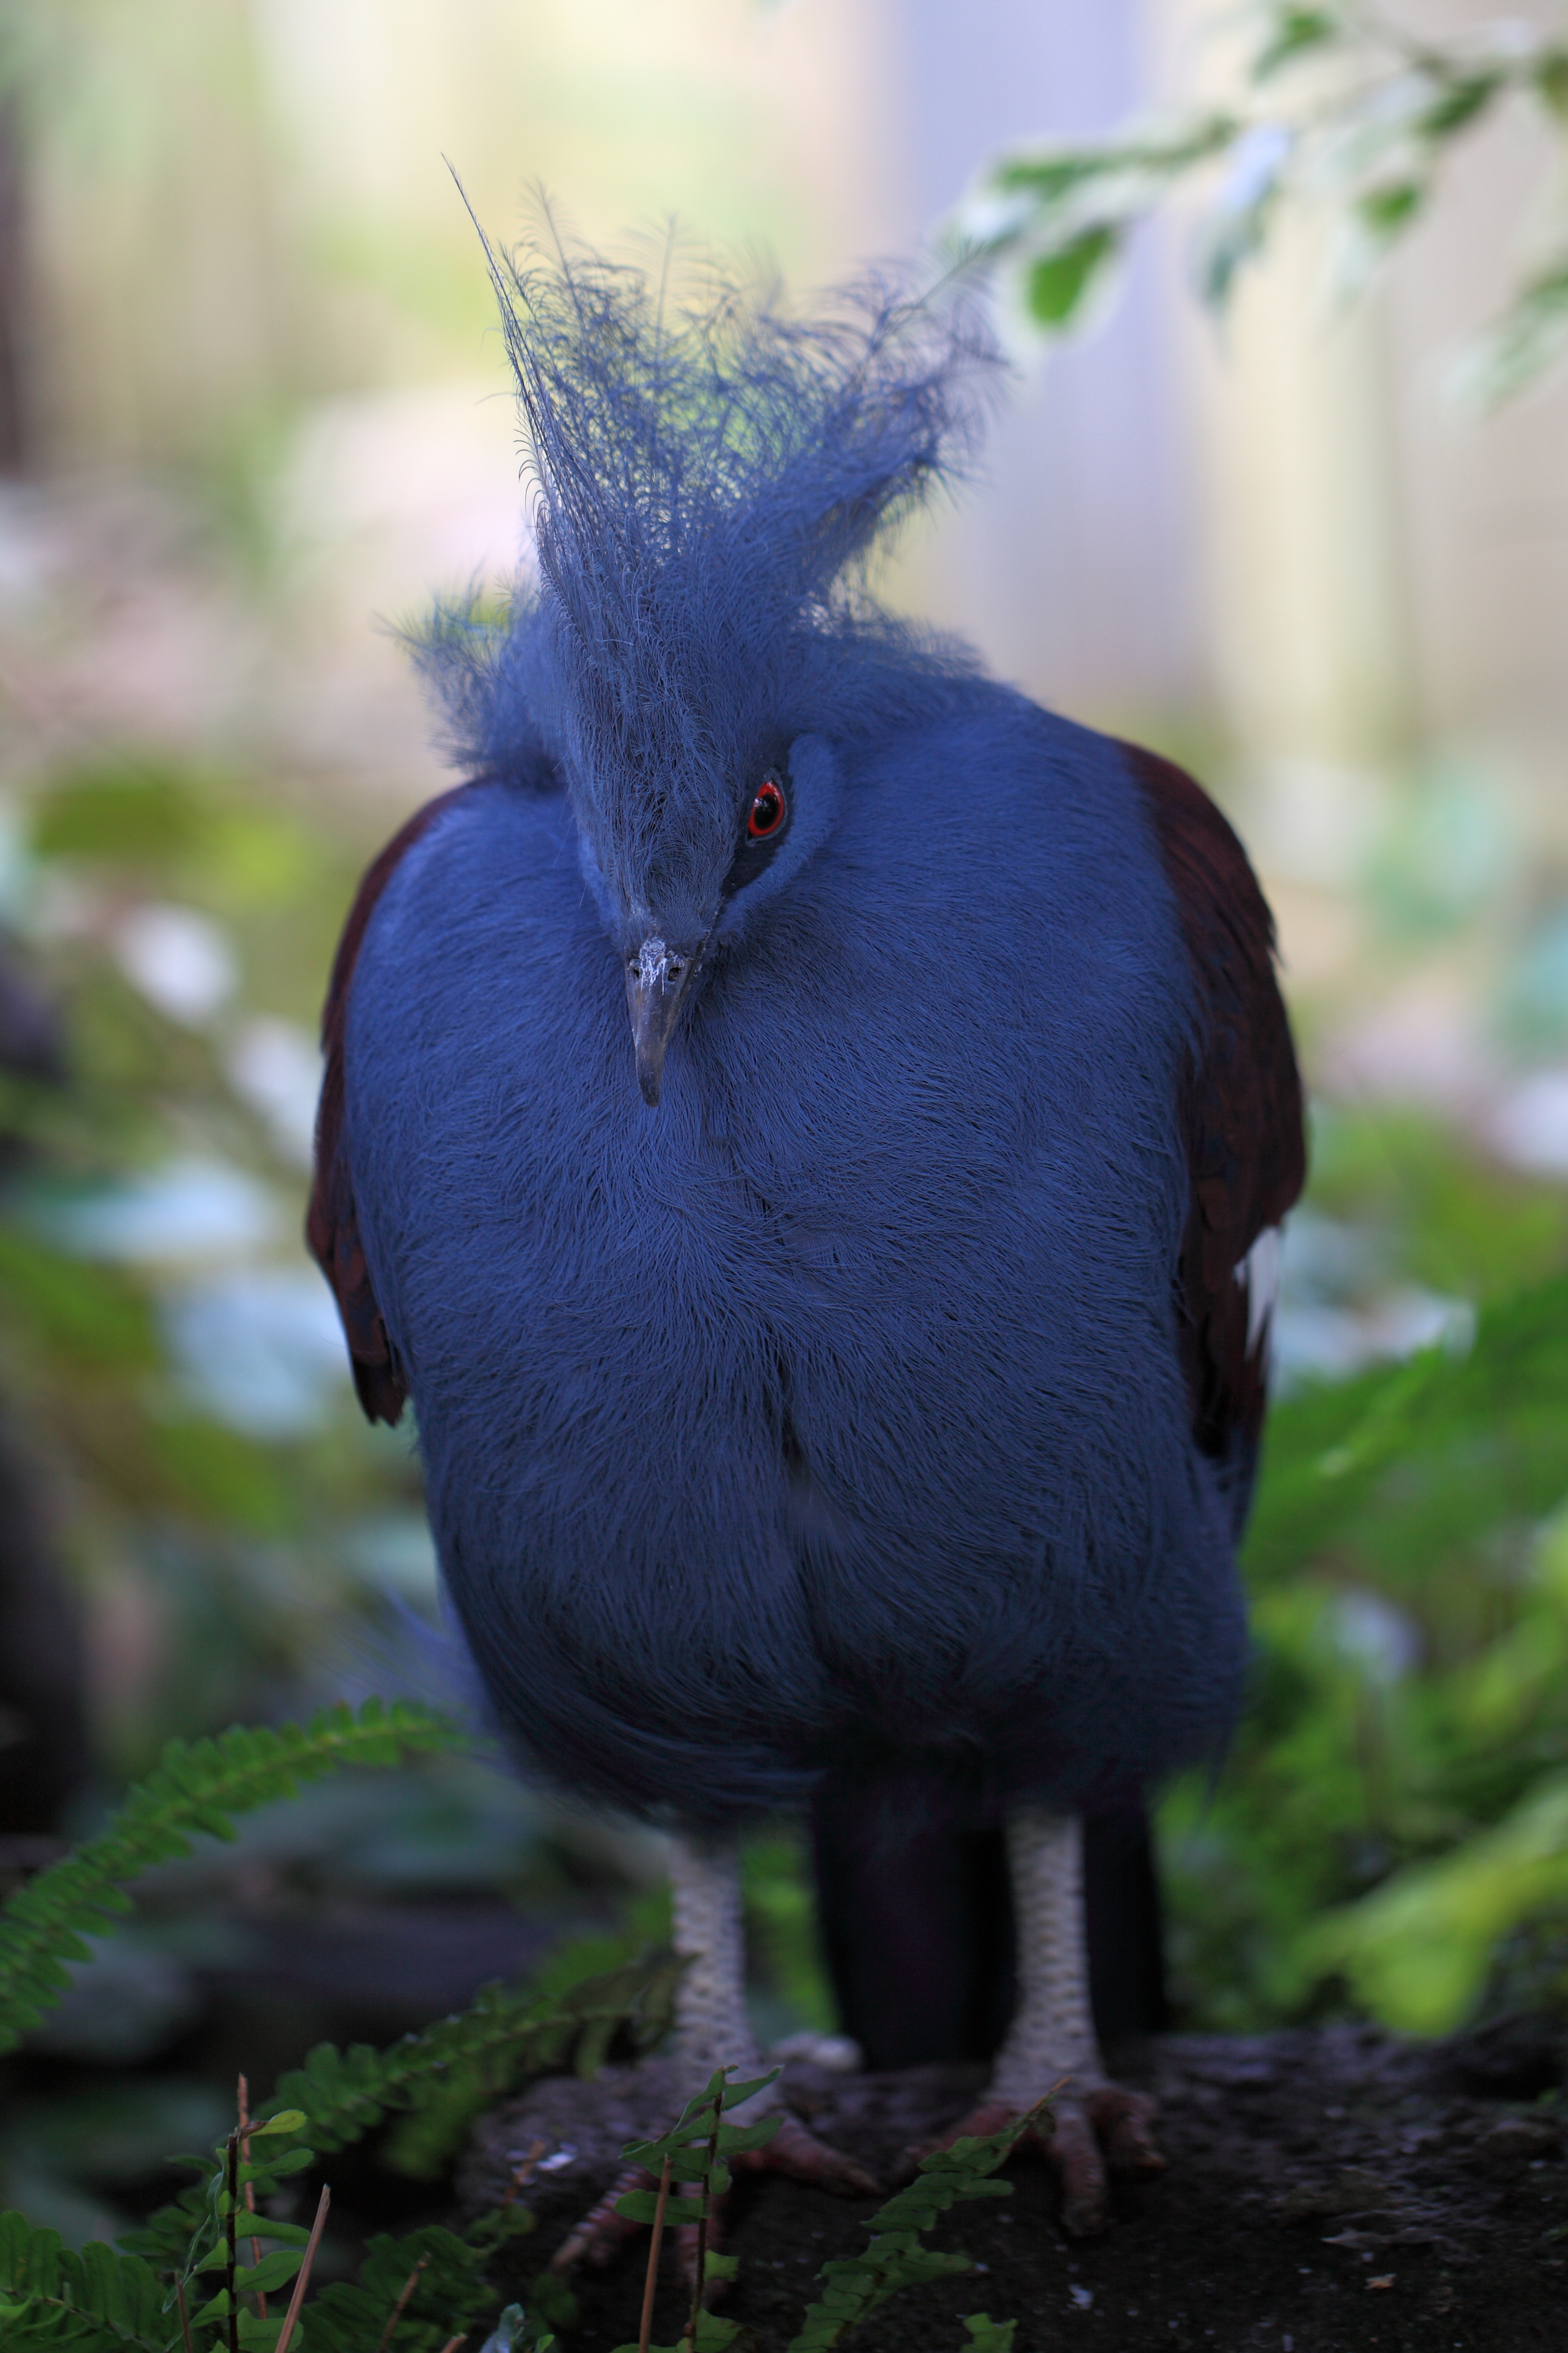
nature, bird, flower, wildlife, green, high, beak, blue, fauna, close up, vertebrate, 5d, hires, markii, hi, res, resolution, cristata, westerncrownedpigeon, commoncrownedpigeon, bluecrownedpigeon, goura, taxonomy binomial gouracristata